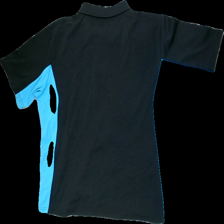
View: back
Type: T-shirt
Category: Men
Brand: Not in the list
Brand text on label: Daily
Colors: Blue, Black
Material: 79% Poly 21% Cott
Cut: Regular
Size: XXL
Season: All
Holes: Minor
Price range: 50-100
Recommended usage: Reuse